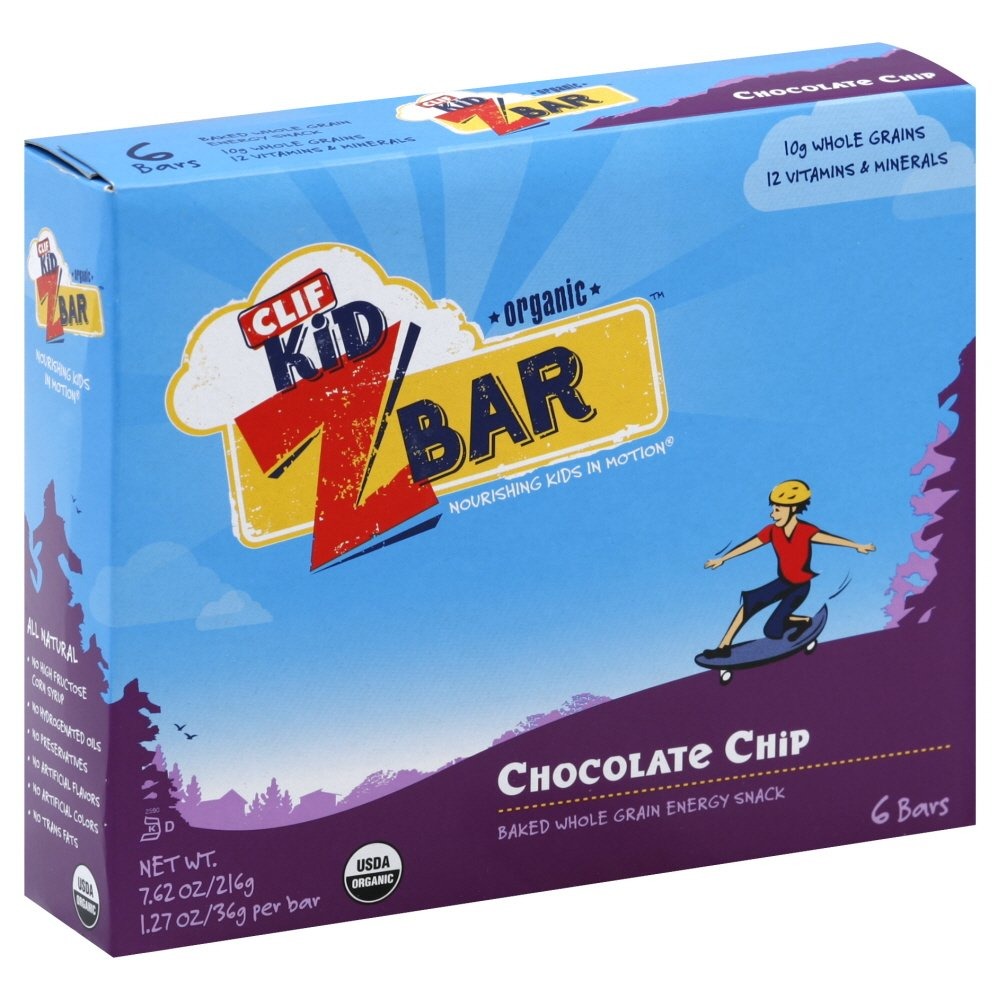
Item Name: Cliff Bar Zbar, Og, Choc Chip, 6-Count (Pack of 3)
Bullet Point 1: Protein Content: Contains 2g of protein per bar for muscle recovery and growth.
Bullet Point 2: Nutrient Dense: Provides 180 calories from a mix of carbs, protein and fat.
Bullet Point 3: Gluten Free: Made with a nut-based protein source and no gluten ingredients.
Bullet Point 4: Kid Approved: A delicious and nutritious snack for kids and adults alike.
Bullet Point 5: Convenient Packaging: Comes in a resealable 6-count box for on-the-go snacking.
Value: 18.0
Unit: count

Price: 6.64